Pasquale Barra

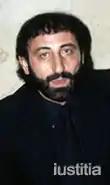

Pasquale Barra (18 January 1942 – 27 February 2015) was an Italian Camorrista who was a senior member and hitman for the Nuova Camorra Organizzata (NCO), a Camorra organization in Naples. Barra has the distinction of being the first NCO member to become a pentito, when he decided to collaborate with Italian Justice in 1982.